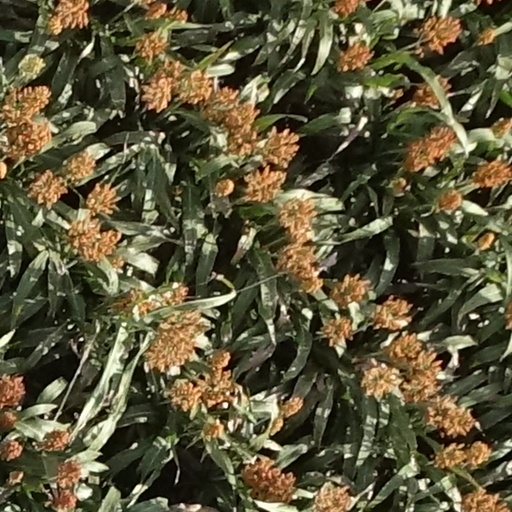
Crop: sorghum